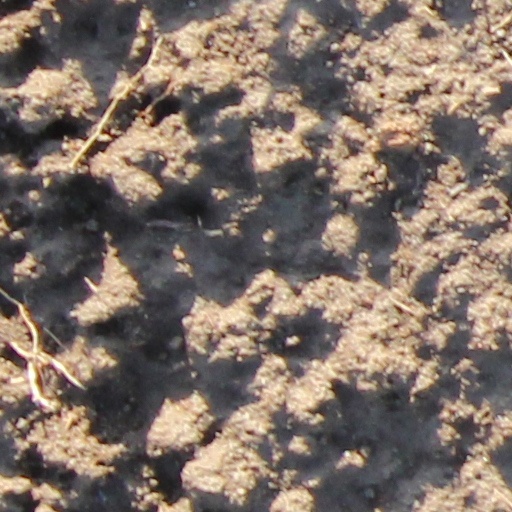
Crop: wheat